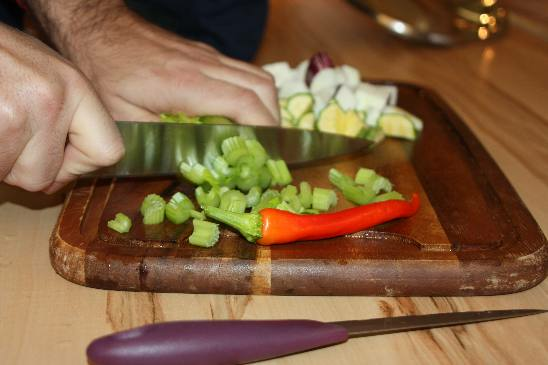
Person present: No